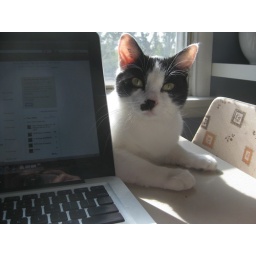
He's getting better at sitting near the laptop as opposed to ON the laptop.